Georges-Charles de Heeckeren d'Anthès

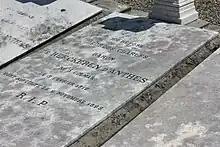
D'Anthès' grave. Soultz. June 2009

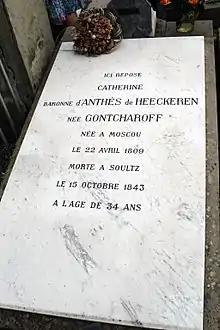
Grave of Yekaterina Goncharova

D'Anthès met Pushkin and his wife, Natalia, a beautiful and flirtatious young woman who had many admirers. In the beginning, Pushkin took to d'Anthès amicably, yet the latter chose to court Natalia, and in a compromising way. Soon after, a number of Pushkin's closest friends, as well as Pushkin himself, received copies of an anonymous lampoon on Pushkin. The lampoon was a mock letter awarding Pushkin the title of "Deputy Grand Master and Historiographer of the Order of Cuckolds". Pushkin accused Heeckeren of being the lampoon's author, though the true author has never been established. Expert research ruled out Heeckeren authorship as the lampoon (written in French) contained errors extremely unlikely for a native speaker, and such authorship would have been too risky for a diplomat. In the complicated affair that ensued, D'Anthès married Natalia's sister, Yekaterina Goncharova, on 10 January 1837. It has been suggested that d'Anthès's engagement and marriage to Natalia's sister was devised to contradict society gossip that he was in pursuit of Natalia. In any event, this was not enough to settle the conflict between the two new brothers-in-law. After marrying Yekaterina, D'Anthès continued to behave provocatively with Natalia, instigating a new duel challenge.